TNT Racers

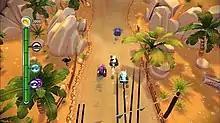
"TNT Racers" features top-down racing for up to four players in a cartoon-like environment.

"TNT" (short for "Tracks N Tricks") "Racers" is a top-down arcade-style racer. The game features 16 vehicles with various strengths and weaknesses. In races, the player can use powerups that are scattered around the 18 tracks to destroy opponents and hazards in their path. Players that have their vehicle destroyed or fall off the screen will resurrect as a ghost that can tamper with the remaining racers. The game also has 45 challenges for the player to complete. The game's soundtrack ranges from various jazz themes to cartoon chase scene-style music.